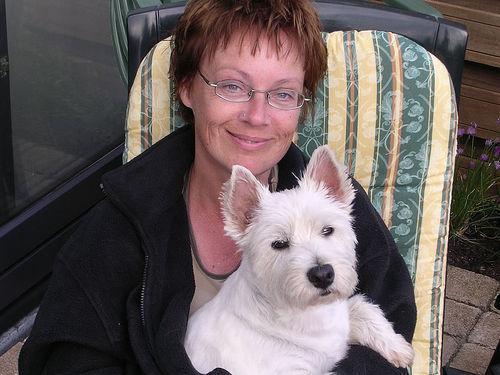
West_Highland_white_terrier